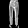
Label: Trouser